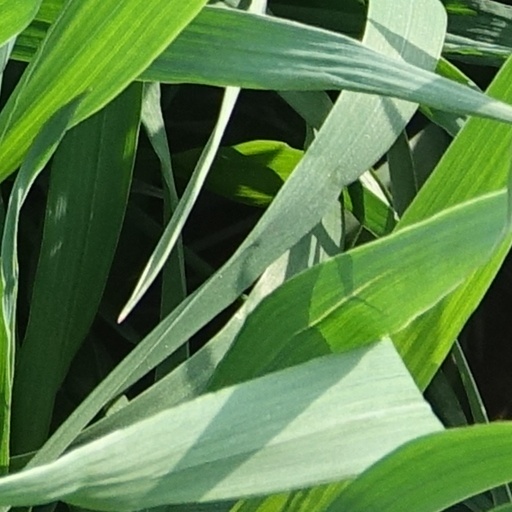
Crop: wheat